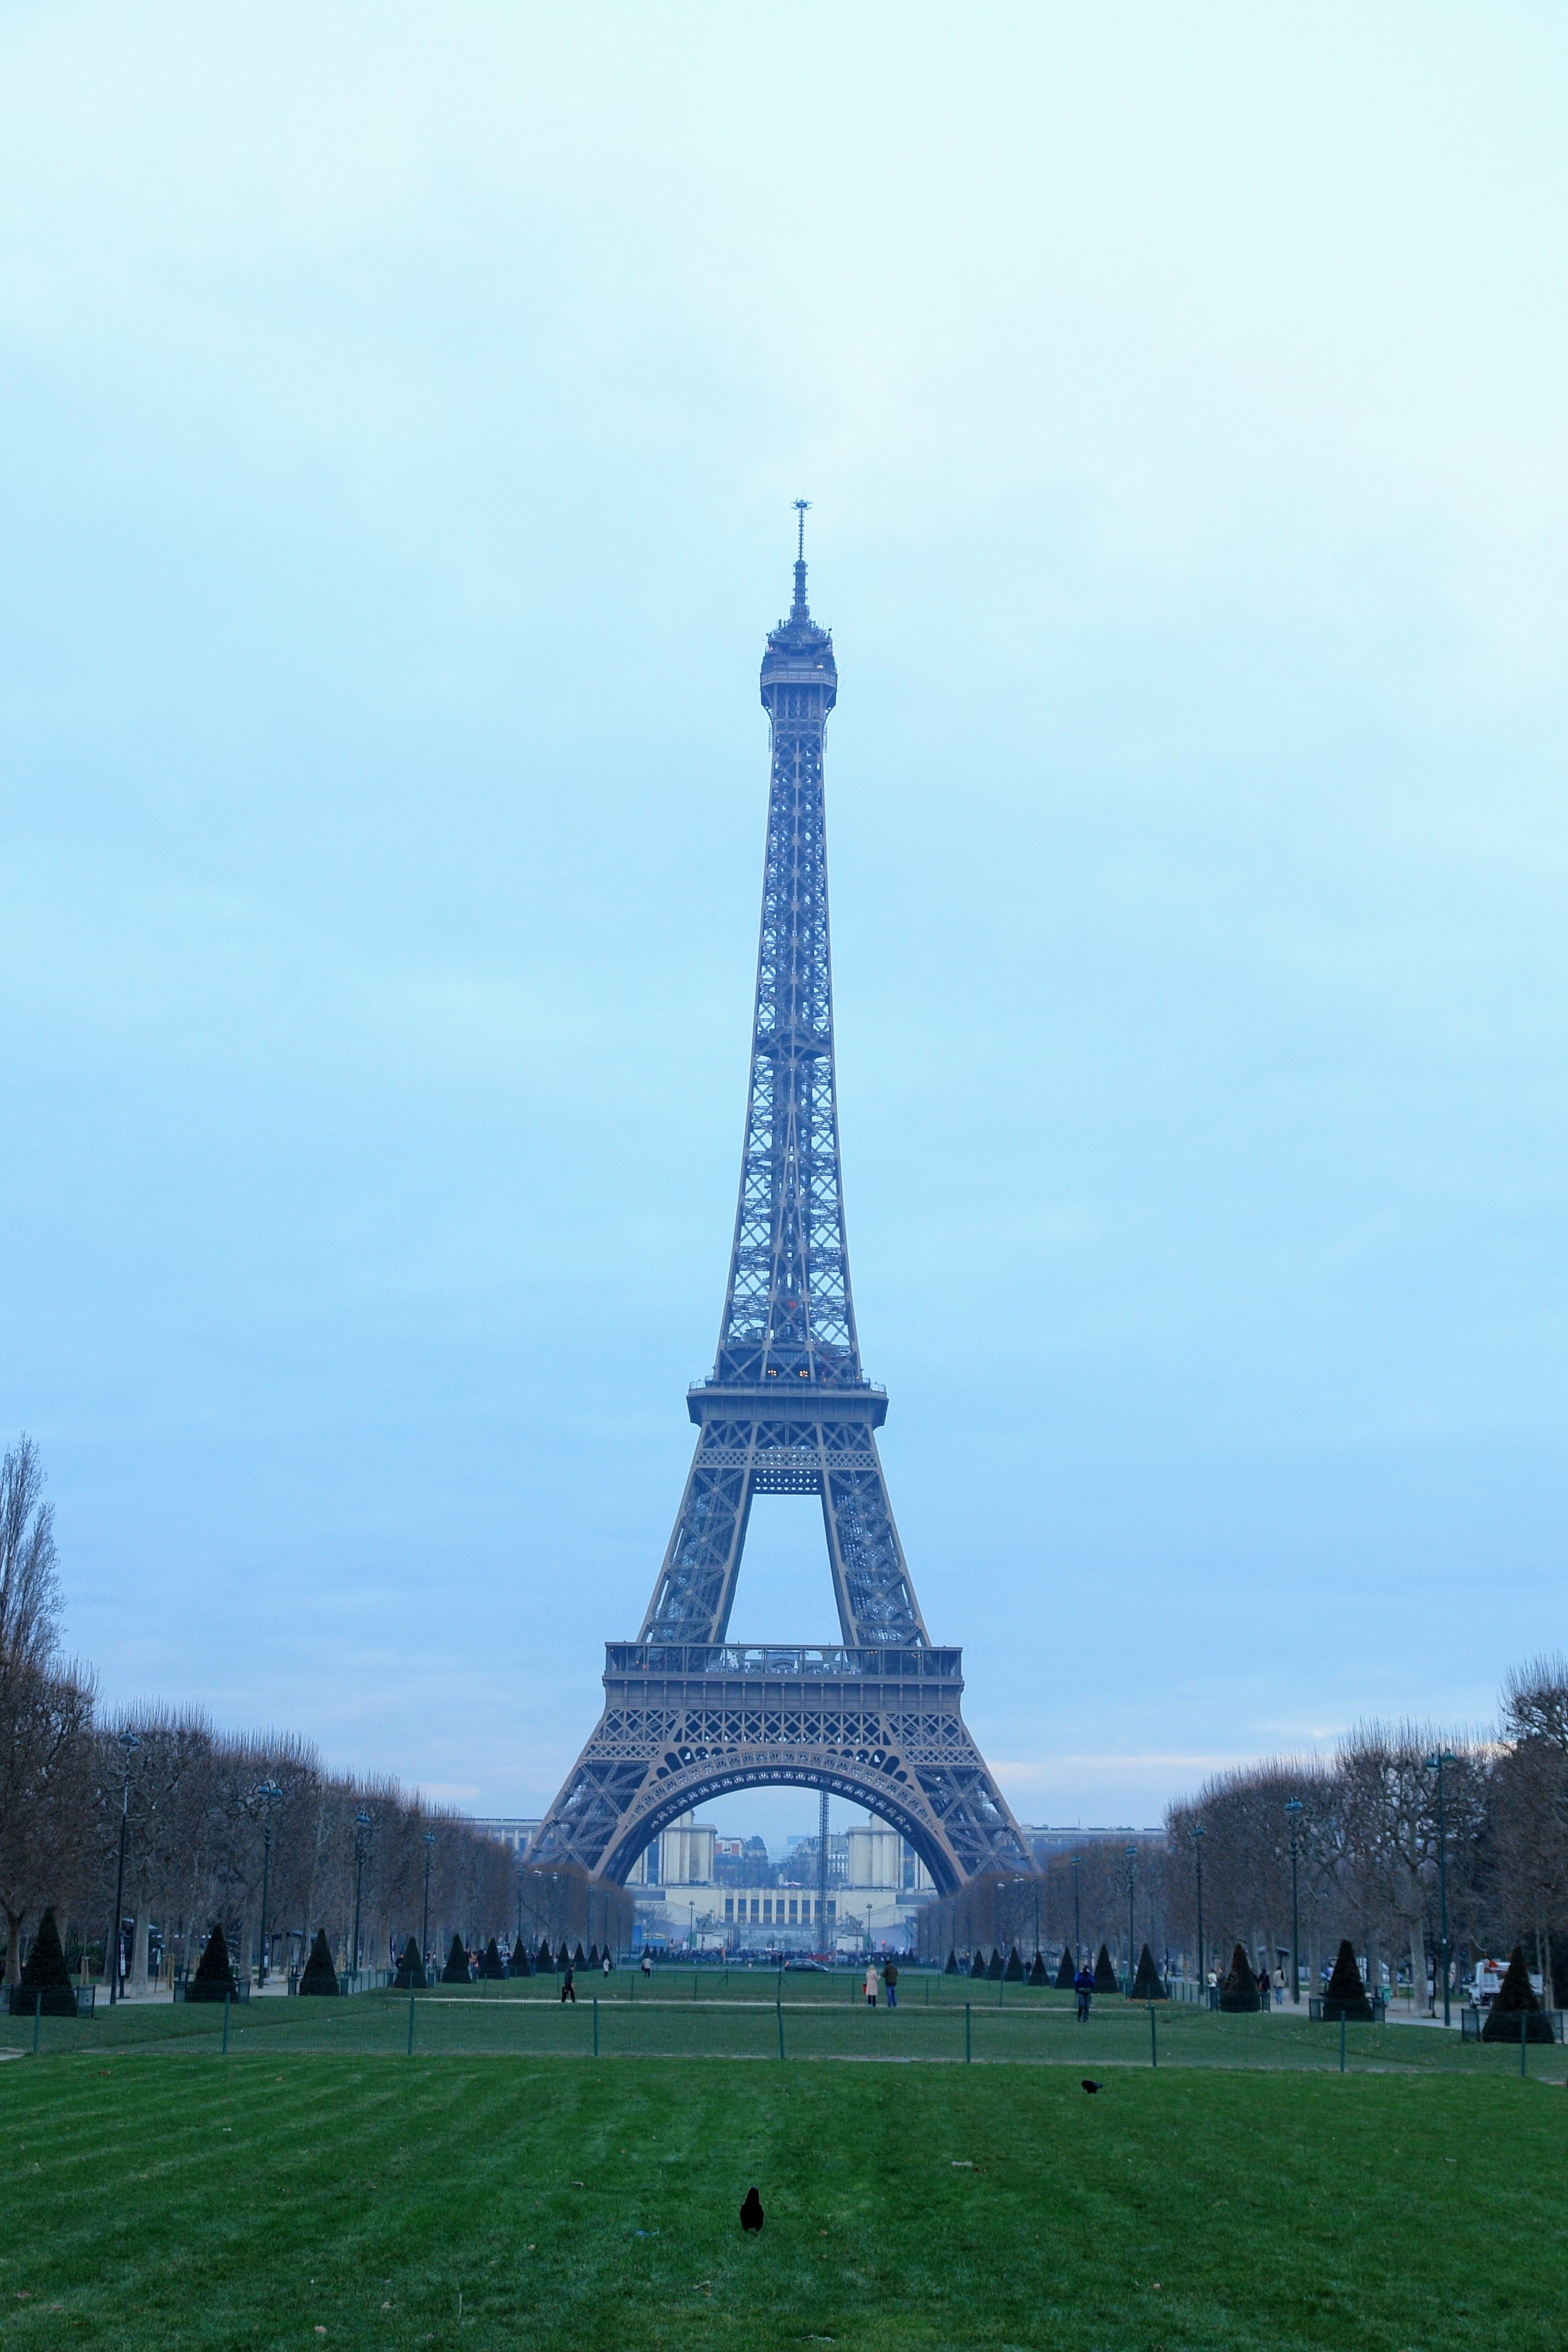
skyline, eiffel tower, paris, monument, france, tower, landmark, attraction, places of interest, spire, steeple, steel structure, world's fair, le tour eiffel